Ebbor Gorge

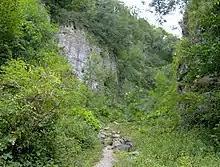
The path into the gorge

Because of the ecology of the area was designated as a biological Site of Special Scientific Interest in 1952. The ground flora is indicative of the calcareous nature of the site, with dog's mercury ("Mercurialis perennis") being locally dominant. Many of the associated species are characteristic of ancient woodland. Wood anemone ("Anemone nemorosa") and common bluebell ("Hyacinthoides non-scripta") are both locally abundant. The valley of the main gorge is humid and provides ideal conditions for fungi and ferns. It contains a substantial assemblage of bryophytes with over 120 species recorded including the nationally rare "Bryum canariense" and the very rare "Amblystegiella confervoides".